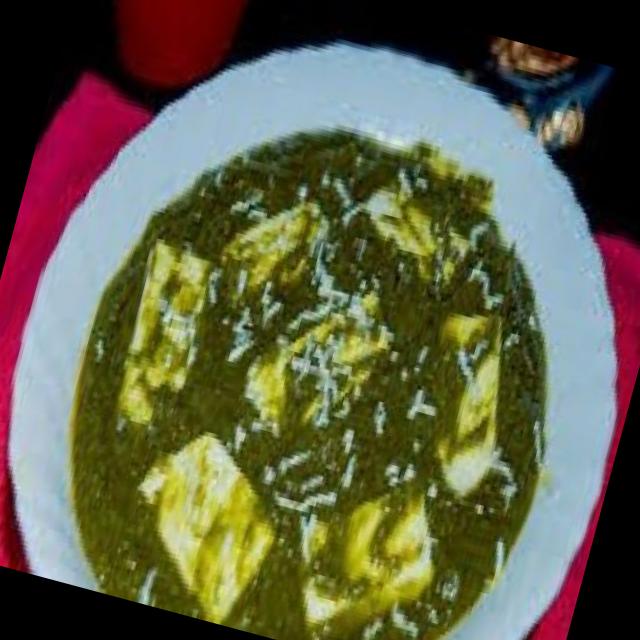
Dish: palak_paneer